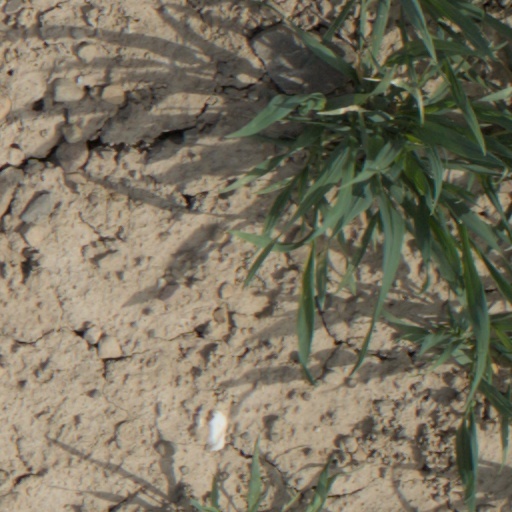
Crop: wheat